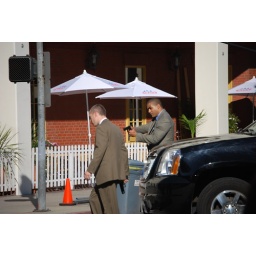
TV Shoot in Long Beach, CA.  Two actors are approaching a flipped car with guns drawn!!